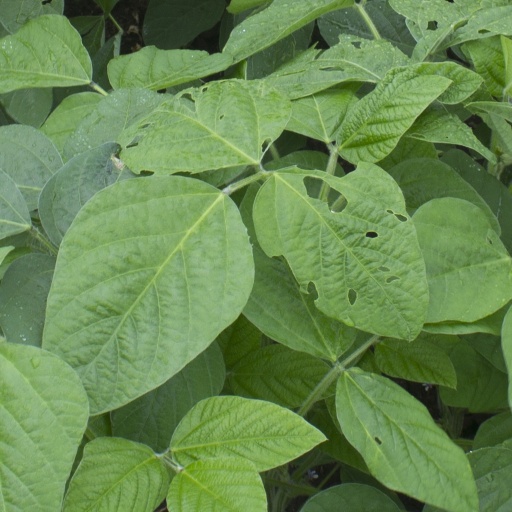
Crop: soybean